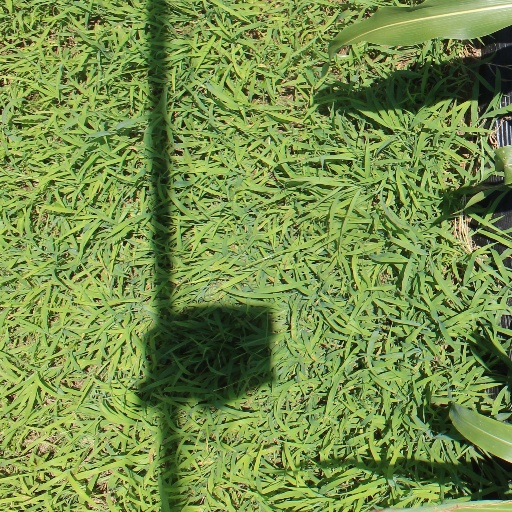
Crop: sorghum